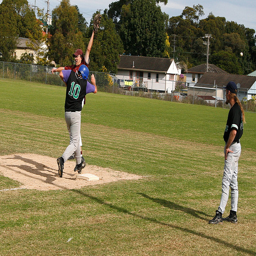
A man that is running to a base in a baseball game.
Runner tries to make it to base before getting out.
A baseball game is in action as a batter hits a base.
A ball game in the park with a coach looking on.
A baseball runner reaching the base before being tagged out.